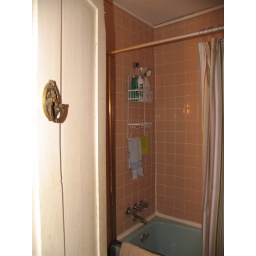
Small bathroom in SG house